Sky position (RA, Dec in degrees): 119.363, 19.565
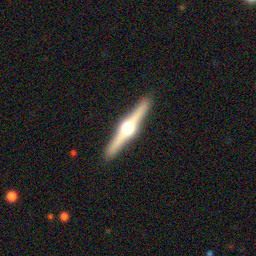
Galaxy morphology: Edge-on Galaxies with Bulge